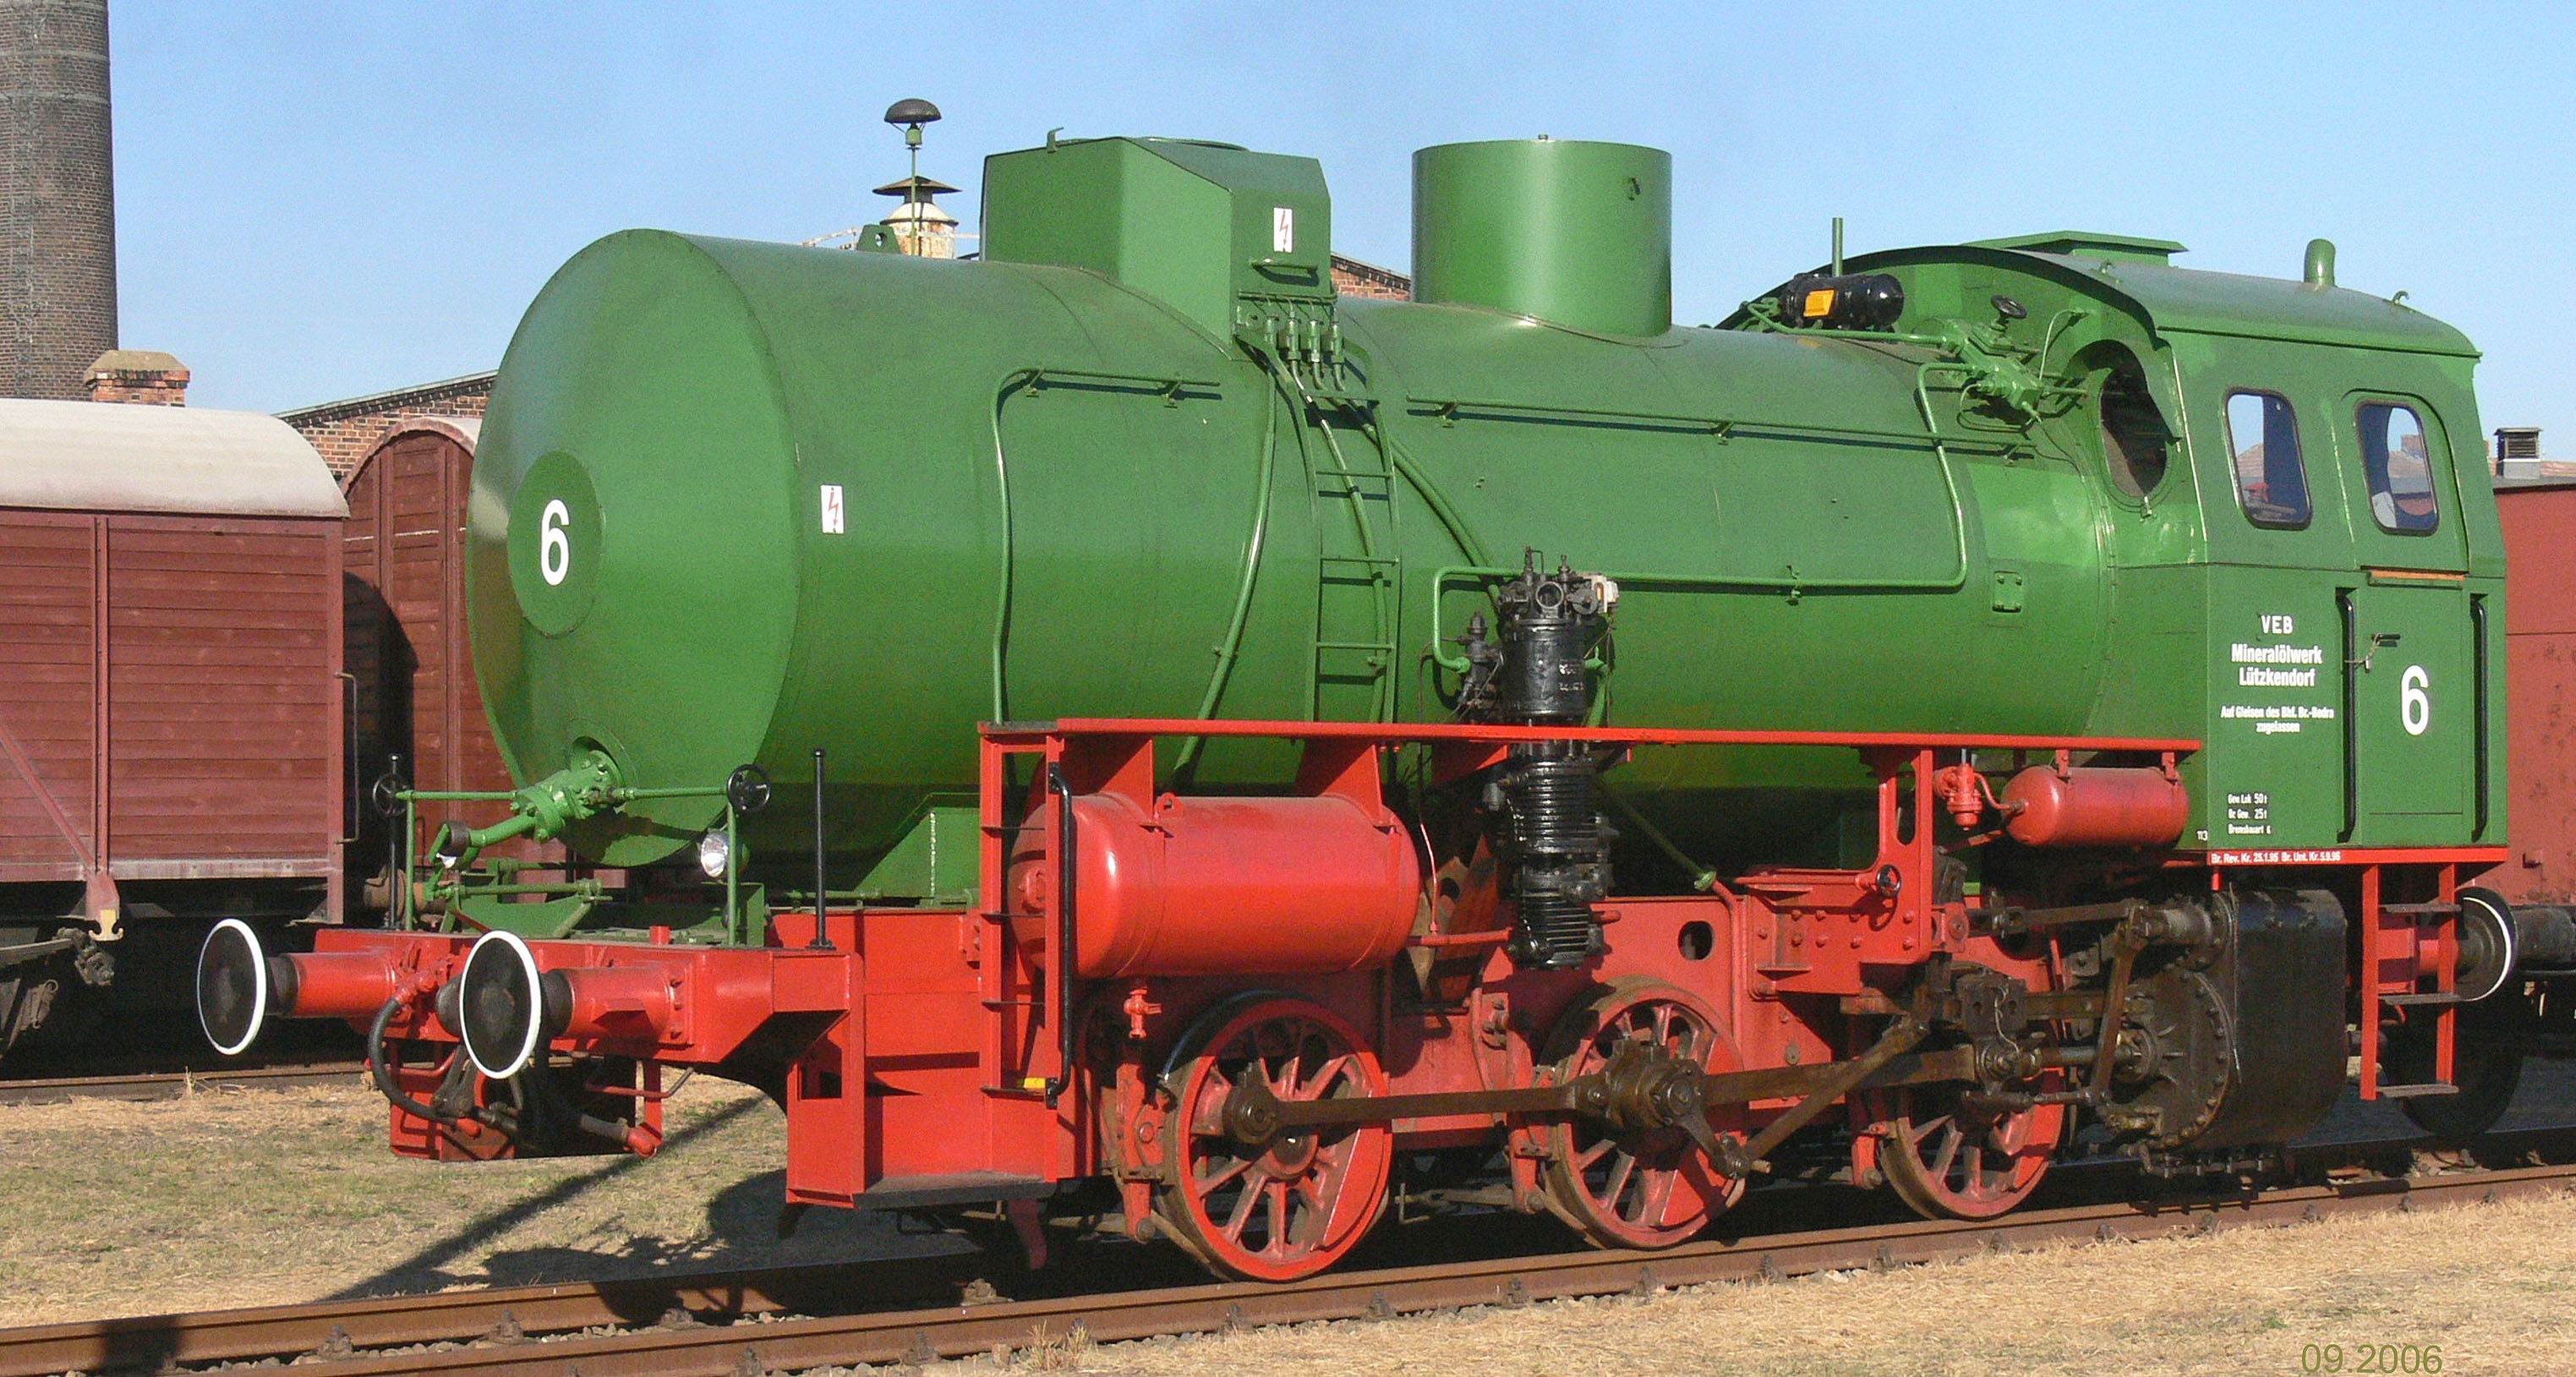
train, asphalt, transport, vehicle, museum, locomotive, germany, steam engine, exhibit, restored, rail transport, saxony anhalt, switcher, railway museum, museum day, steam locomotive celebration, rolling stock, railroad car, dampfspeicherlok, feuerlos, security area, sta furt